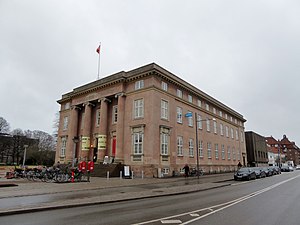
Enigma (museum)
Enigma har til huse i det tidligere Østerbro Posthus.
Enigma - Museum for Post, Tele og Kommunikation er et museum under opbygning på Østerbro i København. Den første del af museet, der har til huse i det tidligere Østerbro Posthus ved Trianglen, åbnede for offentligheden 6. januar 2017. Museet er er en afløser for Post & Tele Museum i Indre By, der lukkede ved udgangen af 2015.